Relaxation (psychology)

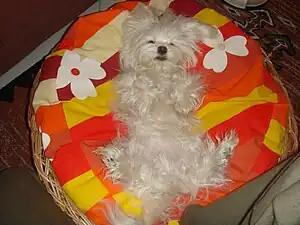
A Maltese dog relaxing

In 1932, Johannes Schultz and Wolfgang Luthe developed a method of relaxation that emphasized using the power of suggestion, called autogenic training.